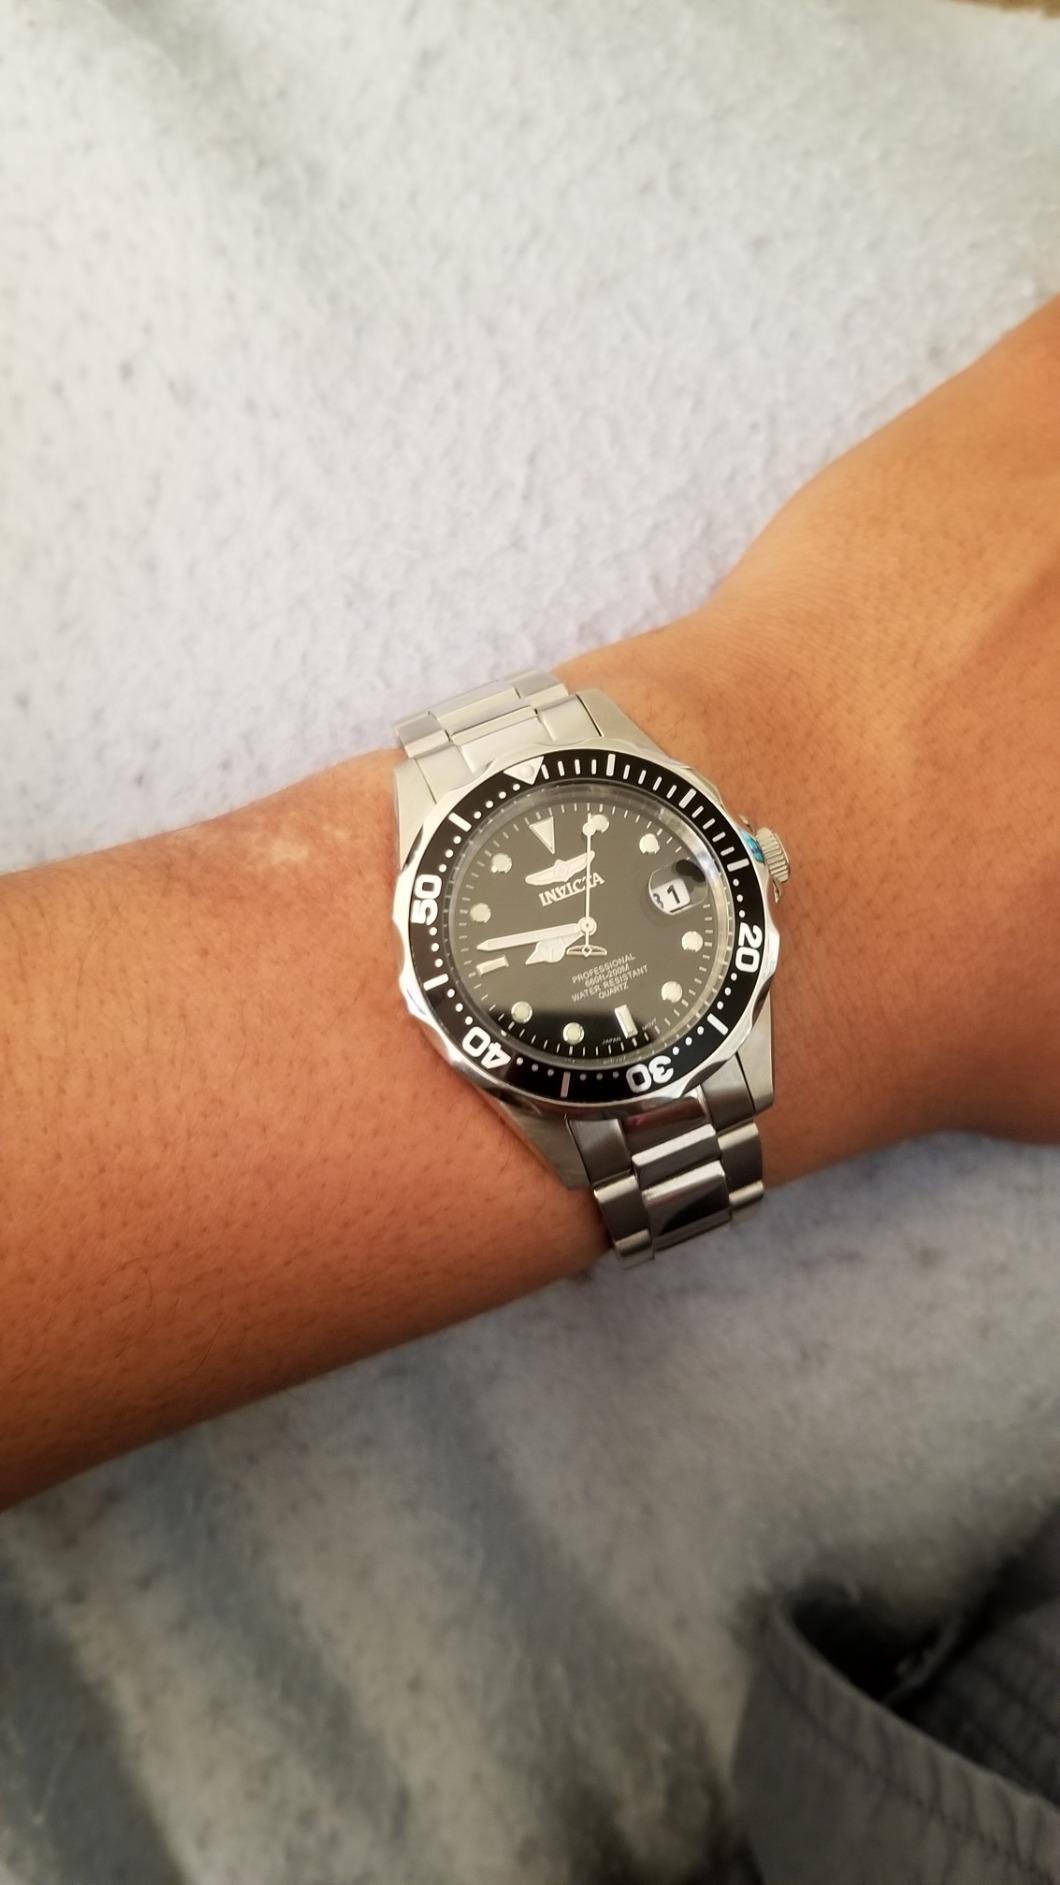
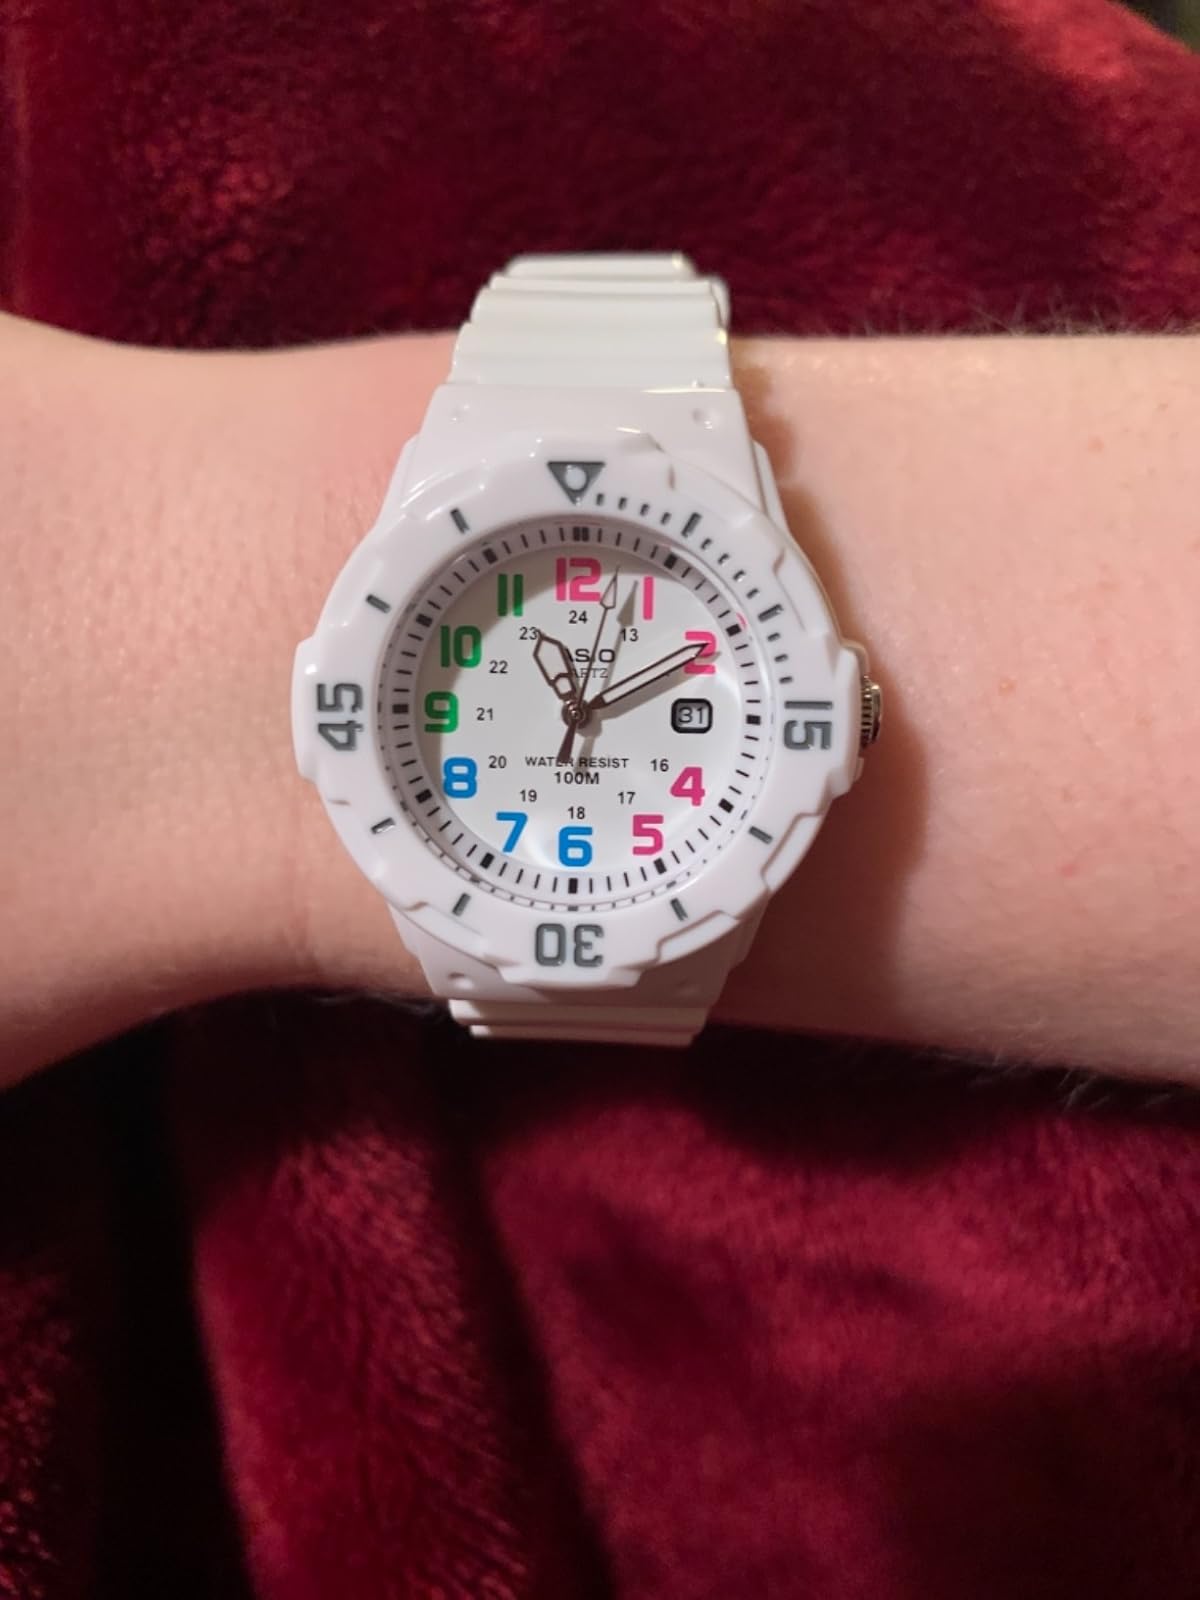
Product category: accessories_watch
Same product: no